Whitney Museum

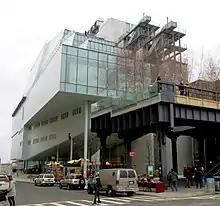
Entrance to the Whitney via the High Line

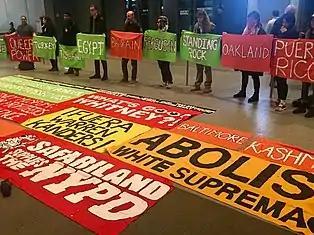
Banners from April 5, 2019, protest by Decolonize This Place at the Whitney Museum, New York NY, over board vice chair Warren Kanders' ownership of Safariland, a manufacturer of tear gas and other weapons

The Whitney developed a new main building, designed by Renzo Piano, in the West Village and Meatpacking District in lower Manhattan. The new museum, at the intersection of Gansevoort and Washington Streets, was built on a previously city-owned site and marks the southern entrance to the High Line park. Construction began in 2010, and the project cost $422 million. After an April 30, 2015, ceremonial ribbon-cutting attended by Michelle Obama and Bill de Blasio, the new building opened on May 1, 2015. Robert Silman Associates was the structural engineer; Jaros, Baum & Bolles provided MEP services; Ove Arup & Partners was the lighting/daylighting engineer; and Turner Construction LLC served as construction manager.